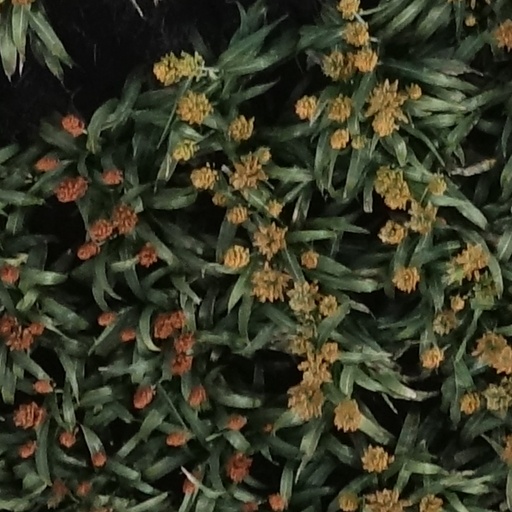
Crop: sorghum